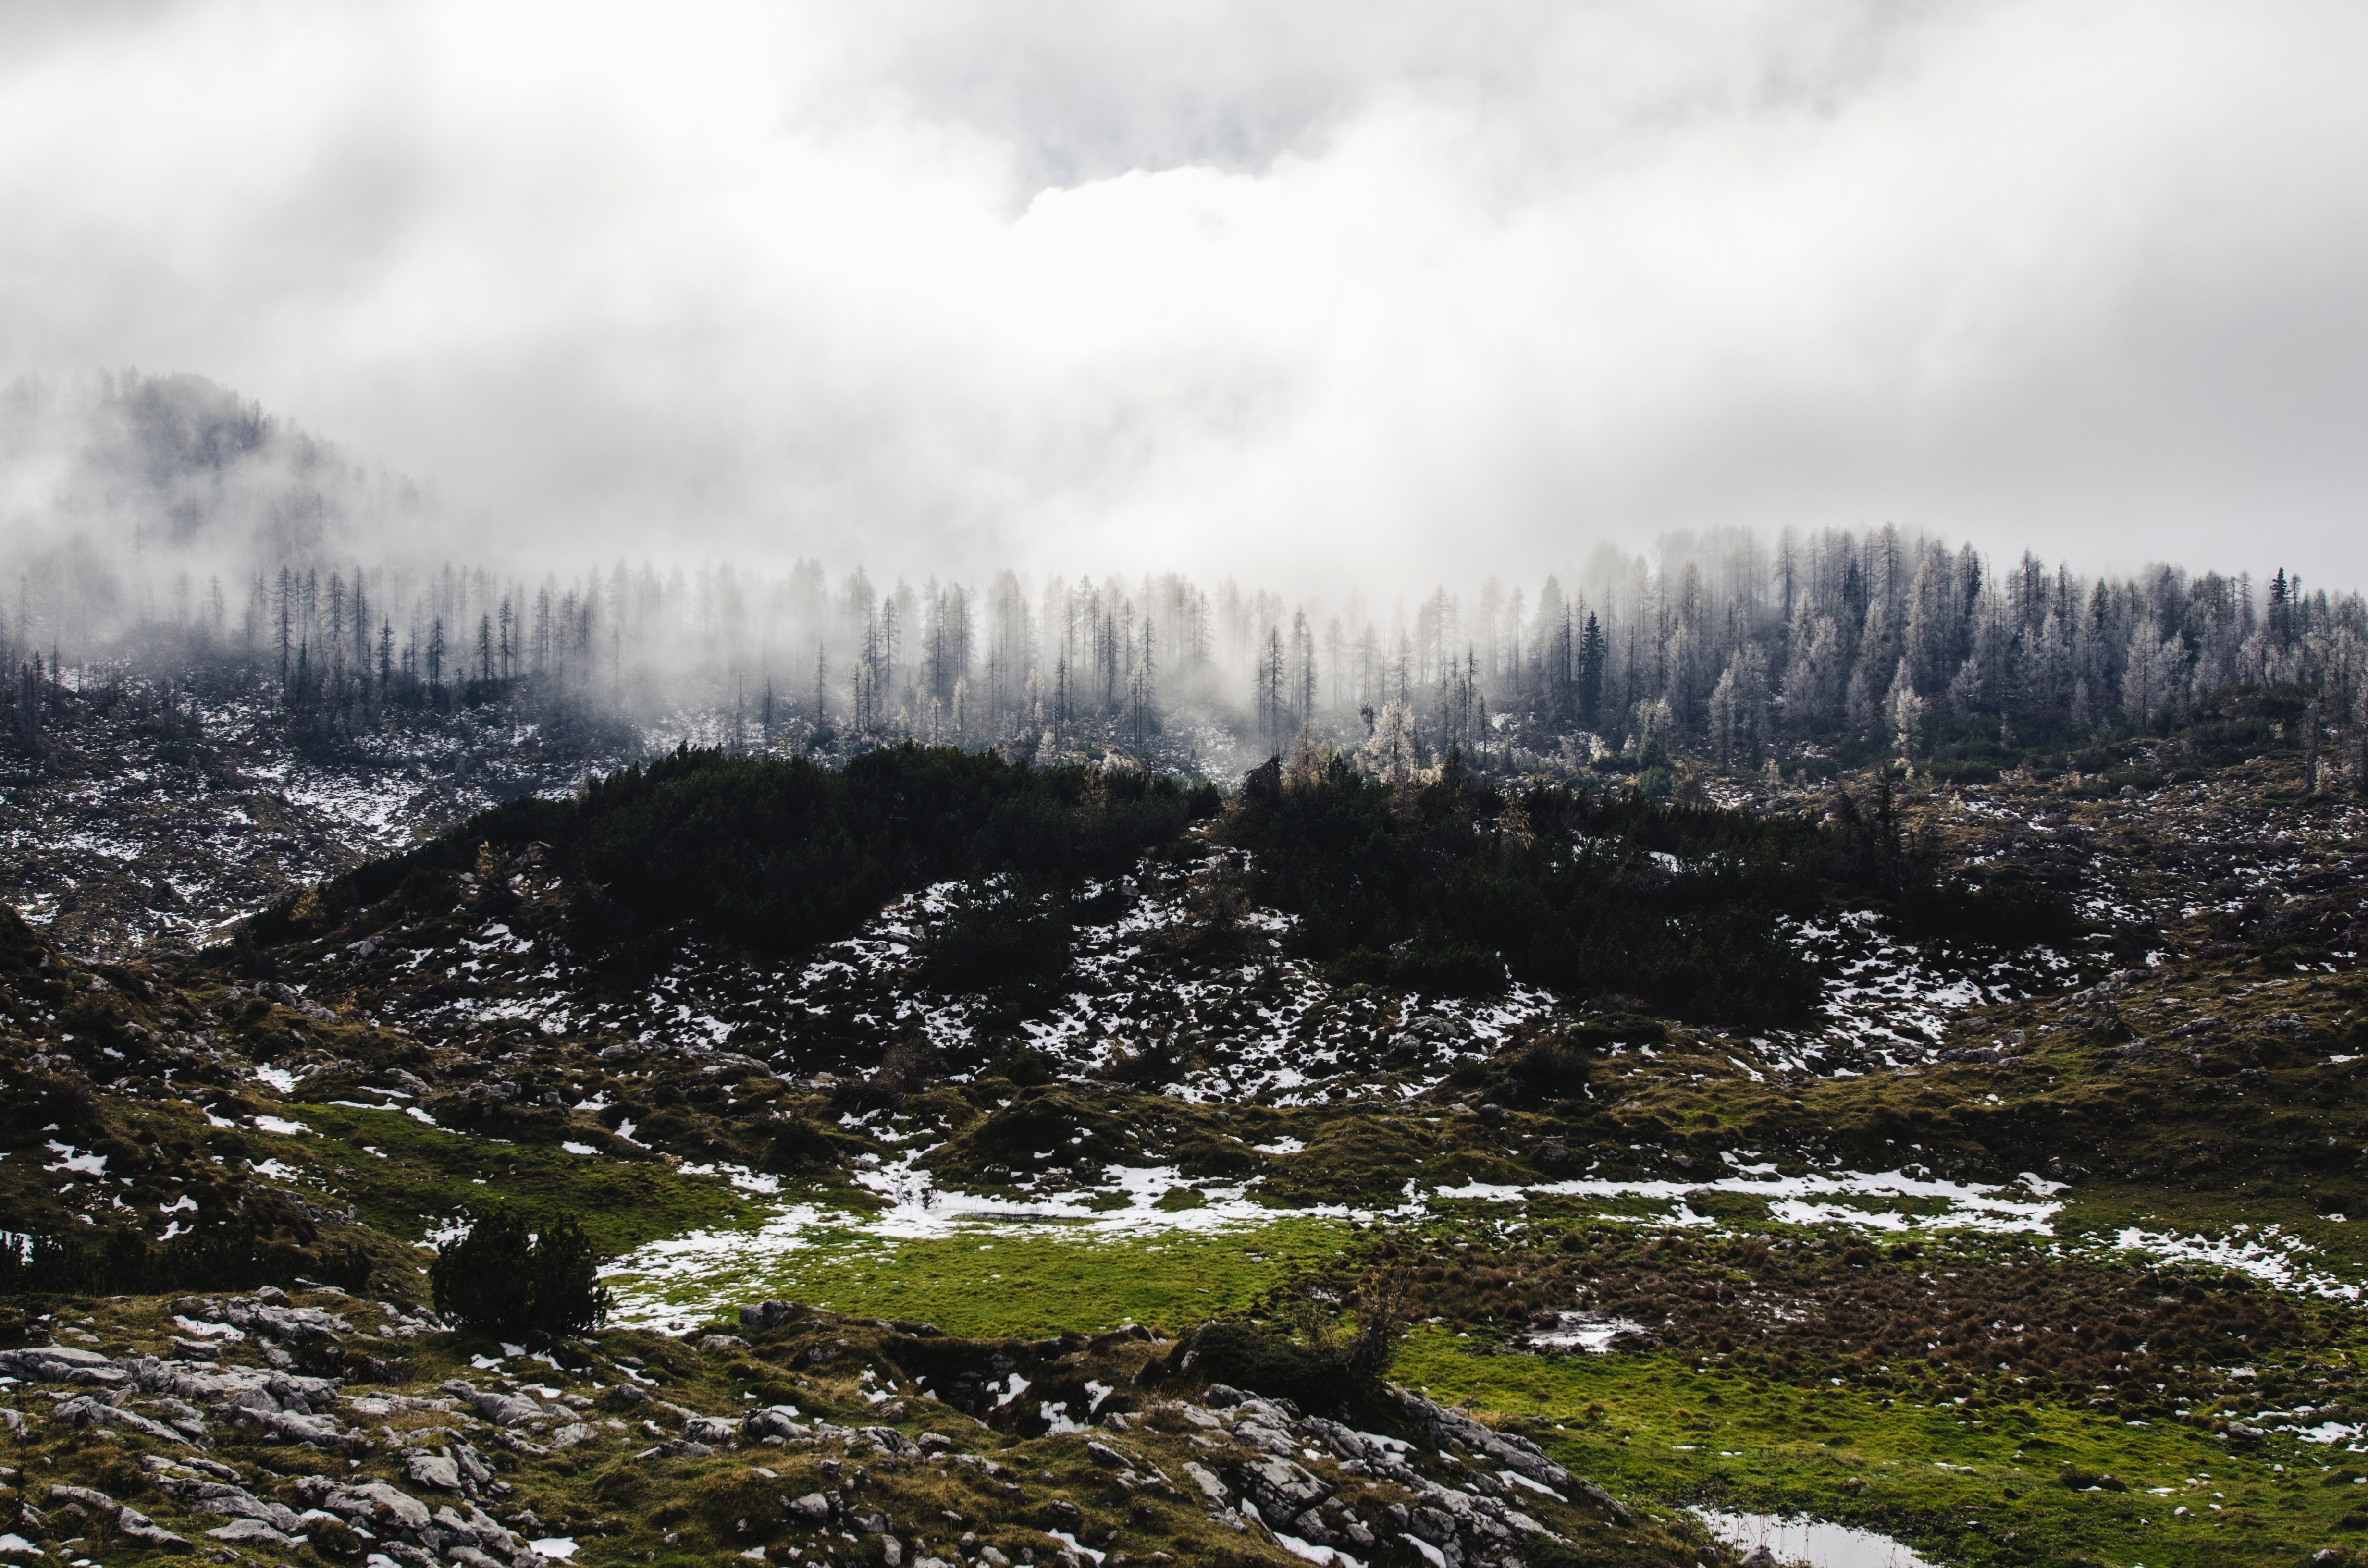
landscape, tree, nature, forest, wilderness, mountain, snow, winter, cloud, hill, lake, valley, mountain range, stream, weather, highland, ridge, alps, plateau, fell, habitat, loch, landform, geographical feature, atmospheric phenomenon, mountainous landforms